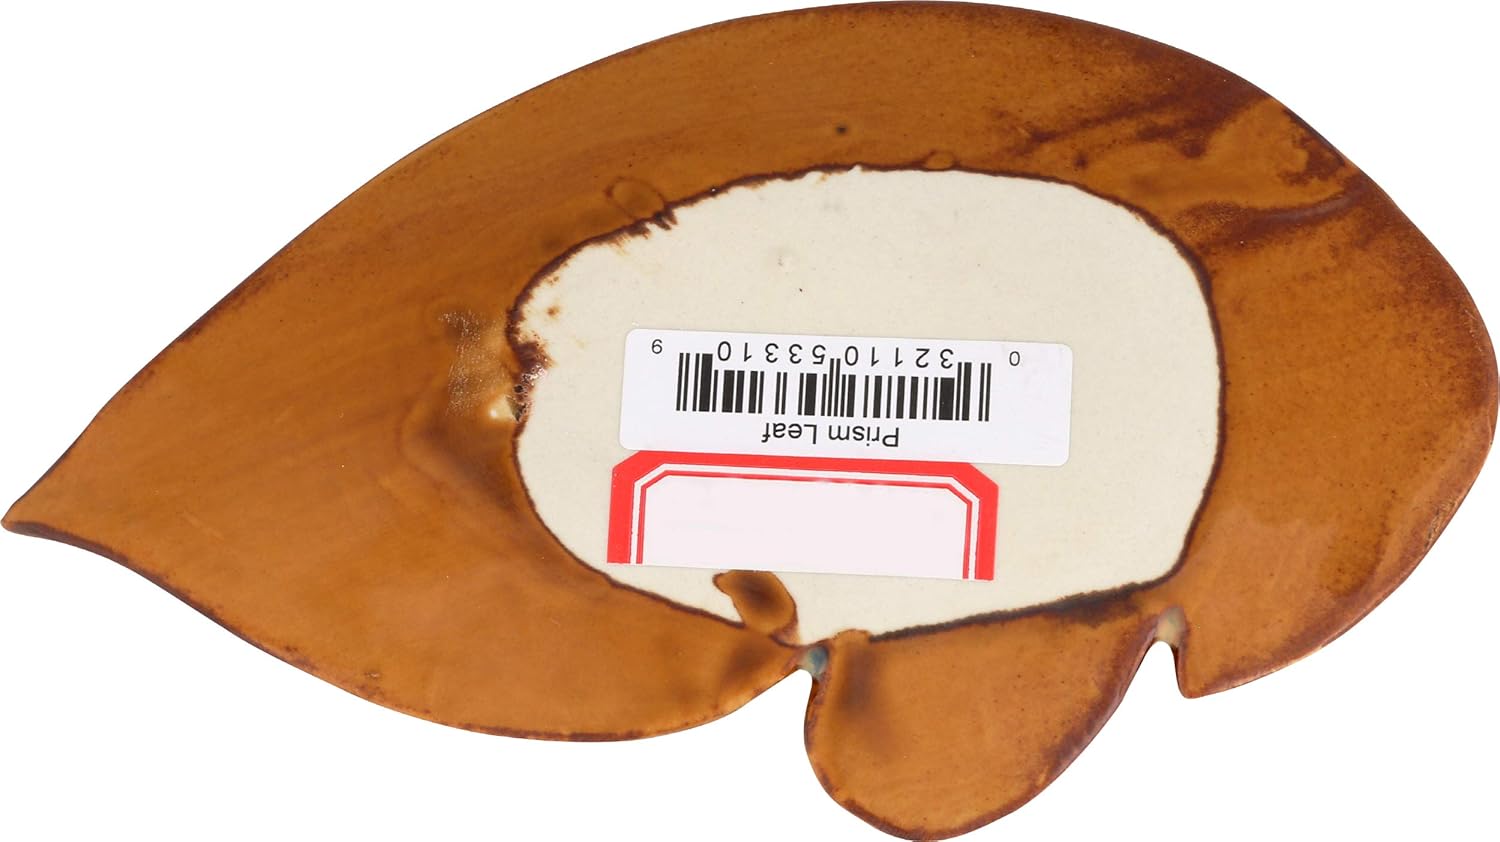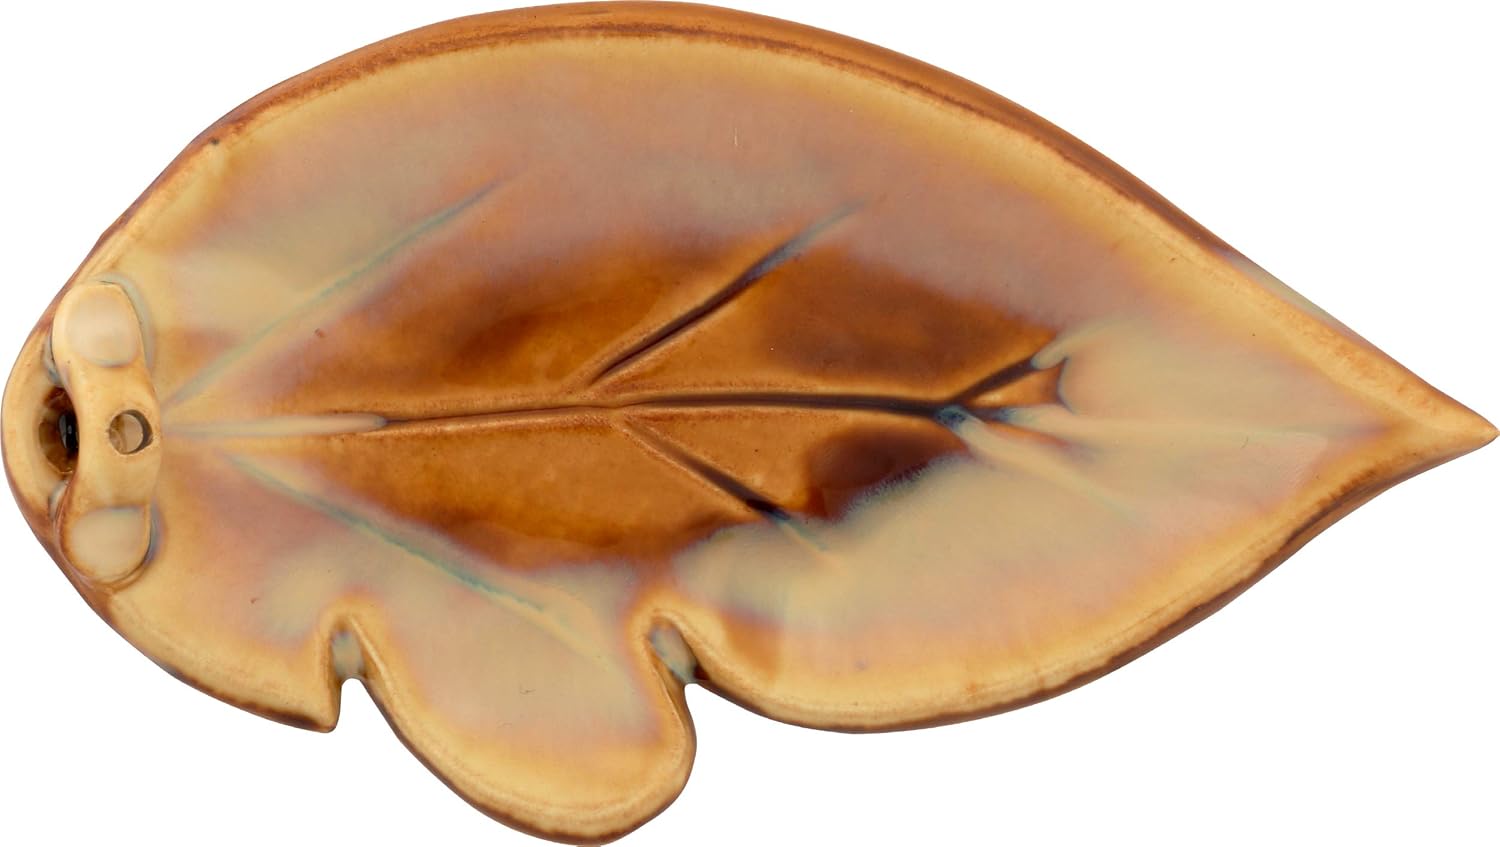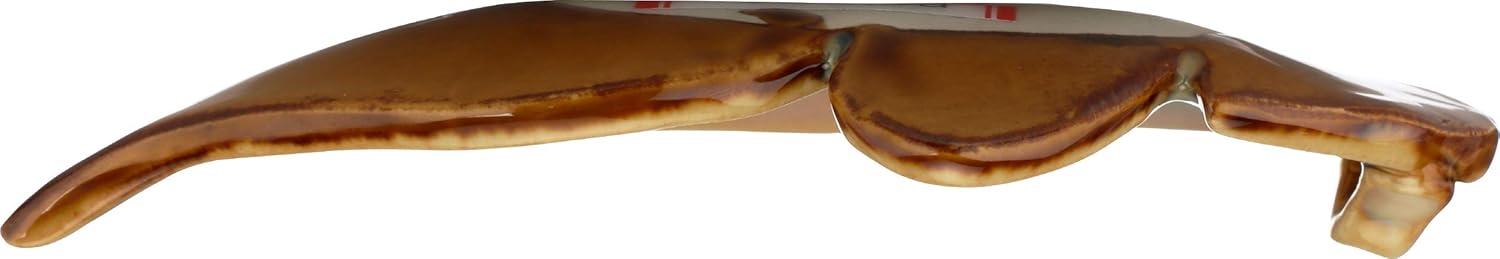
SHOYEIDO Prism Leaf, 1 EA
Category: Amazon Home
A new glaze, nostalgic of autumnal light in a quiet wood.
Features: Ceramic | Approx. 6' long x 3.5' wide | Single hole